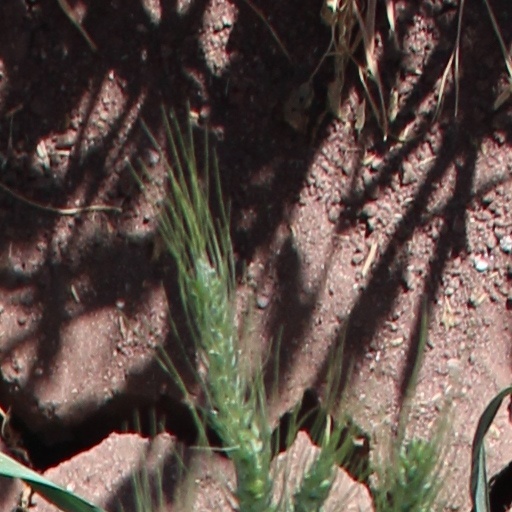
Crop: wheat